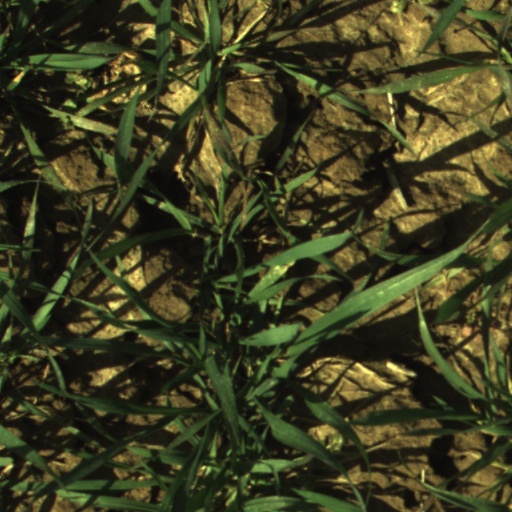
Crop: wheat